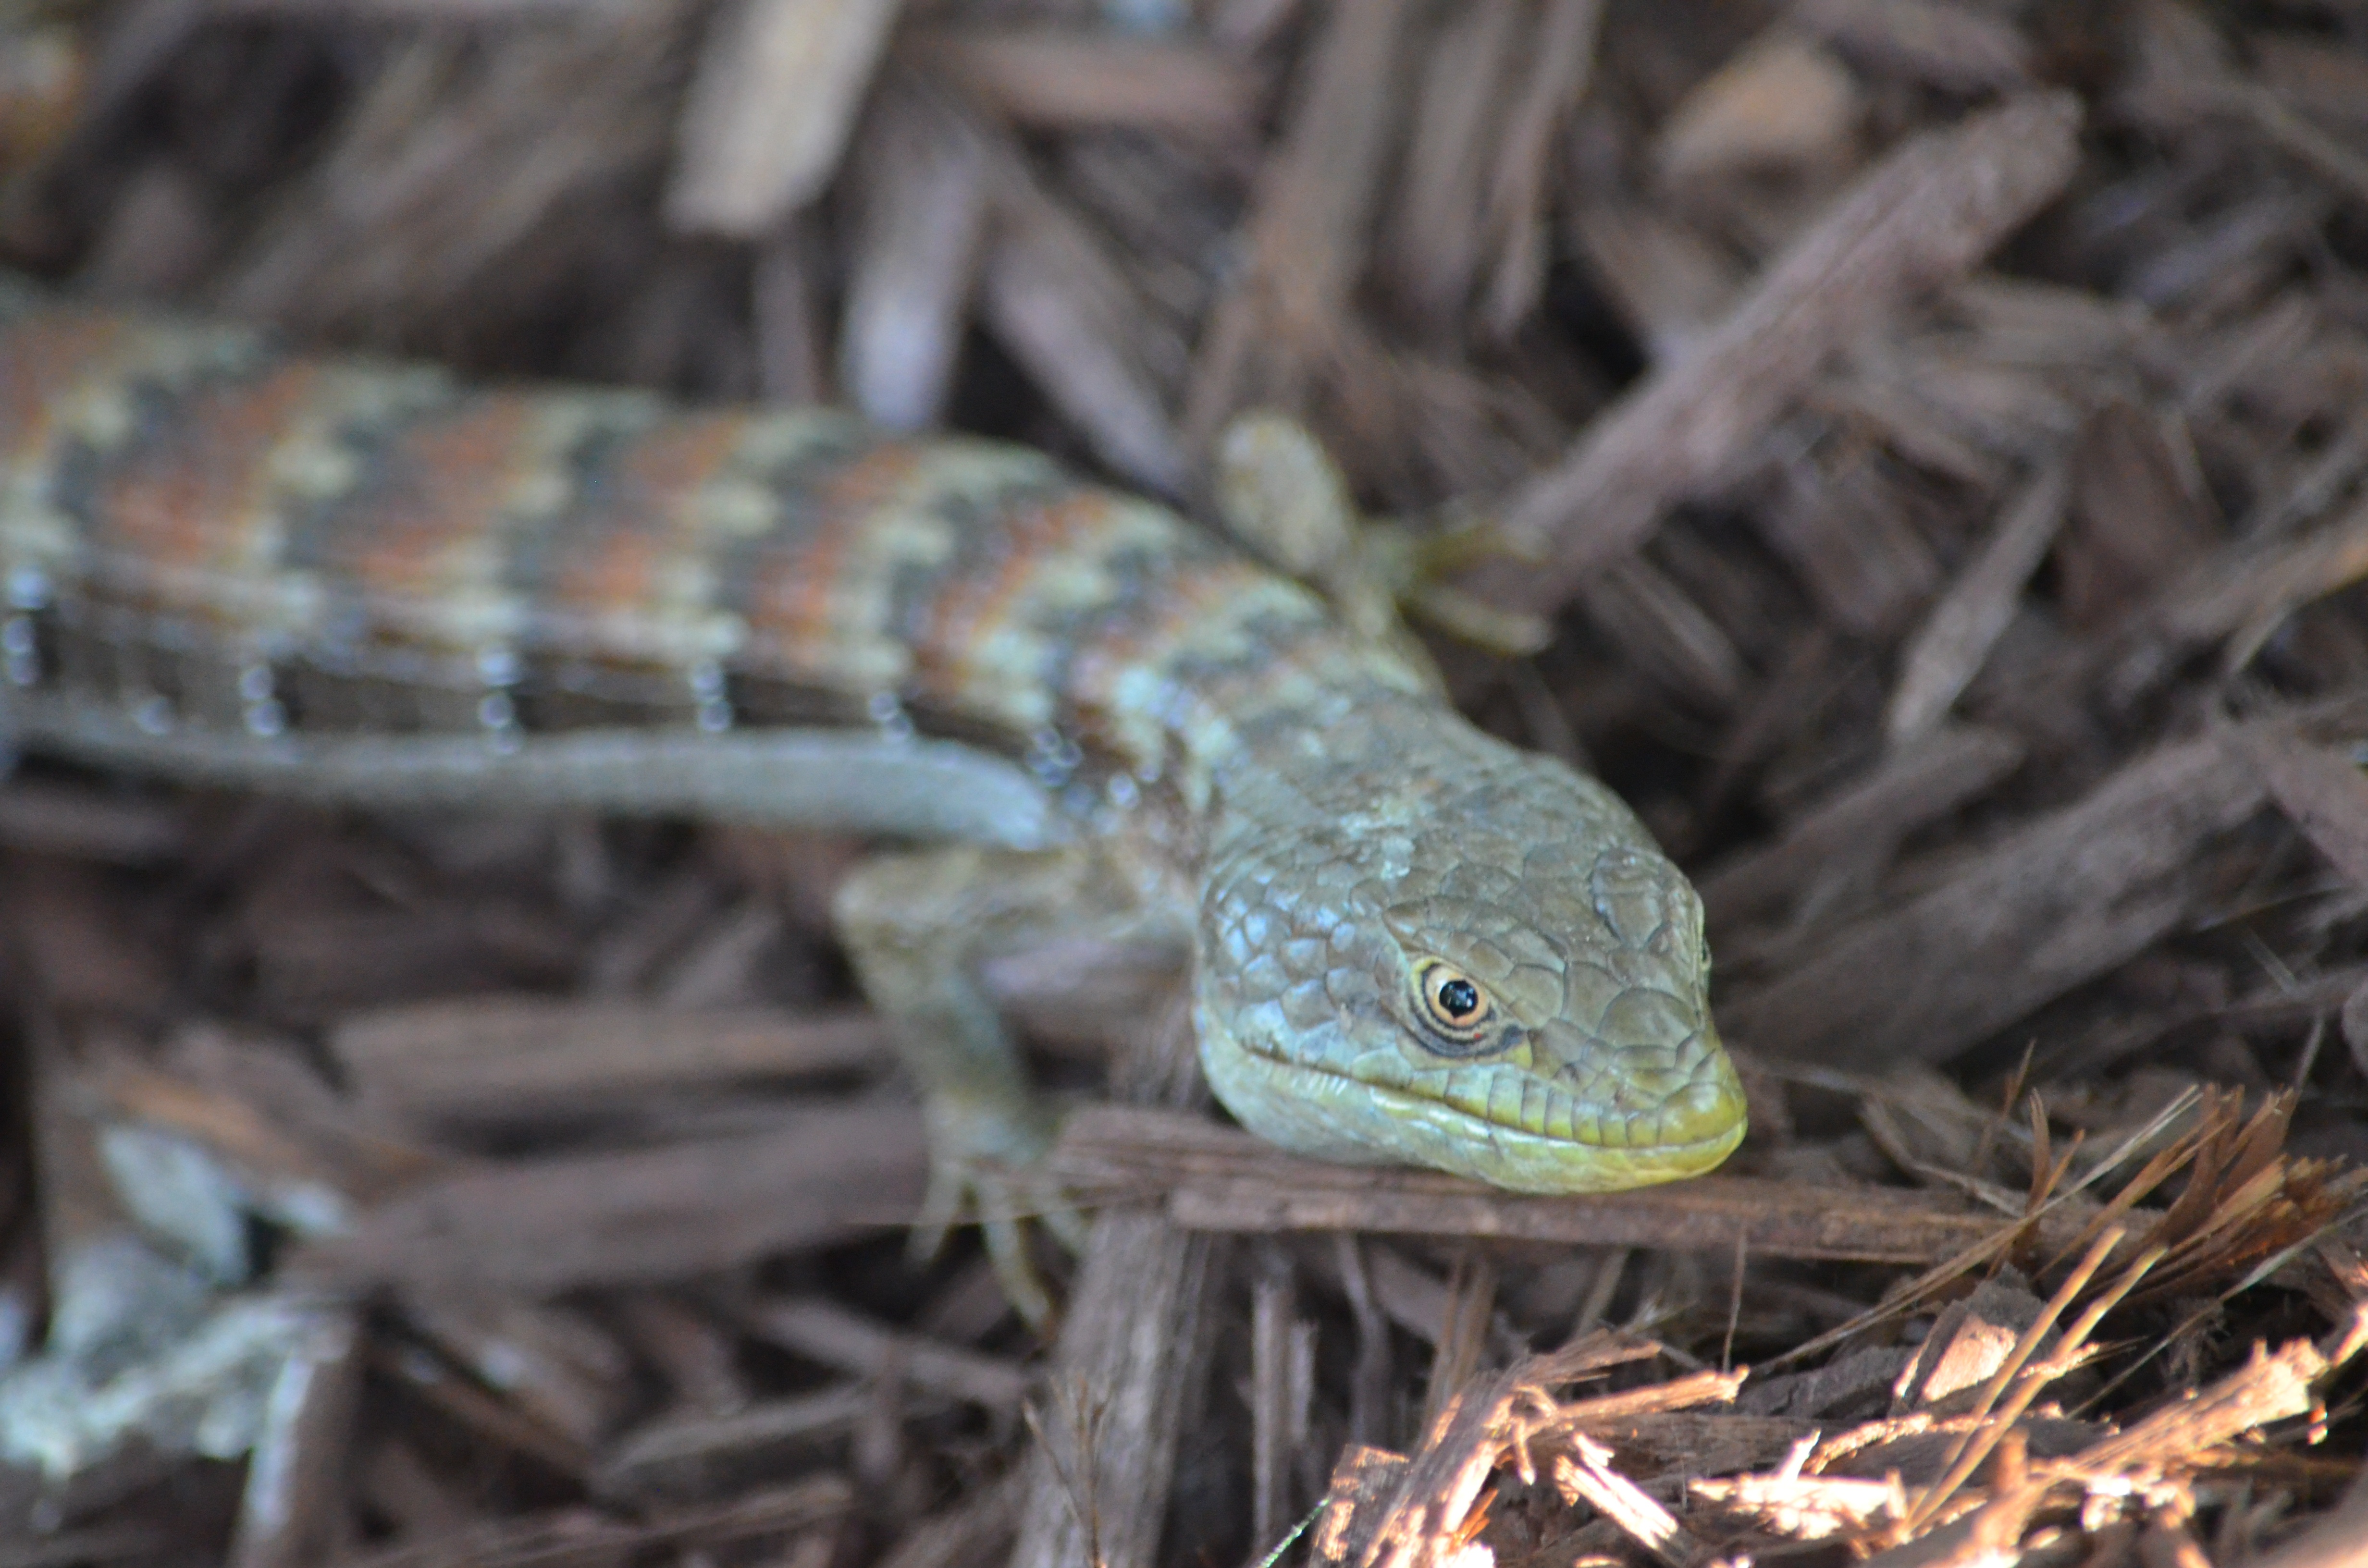
nature, forest, animal, wildlife, wild, zoo, pattern, symbol, natural, brown, predator, reptile, fauna, lizard, green lizard, skin, snake, rattlesnake, vertebrate, creature, tongue, python, serpent, lacerta, viper, garter snake, dactyloidae, colubridae, scaled reptile, lacertidae, hognose snake